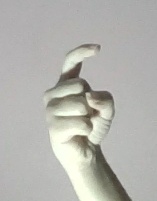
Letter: ra